Chauncey Billups

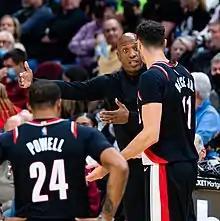
Billups as head coach of the Portland Trail Blazers, 2021

On November 16, 2020, Billups was hired as an assistant coach for the Los Angeles Clippers under head coach Tyronn Lue.